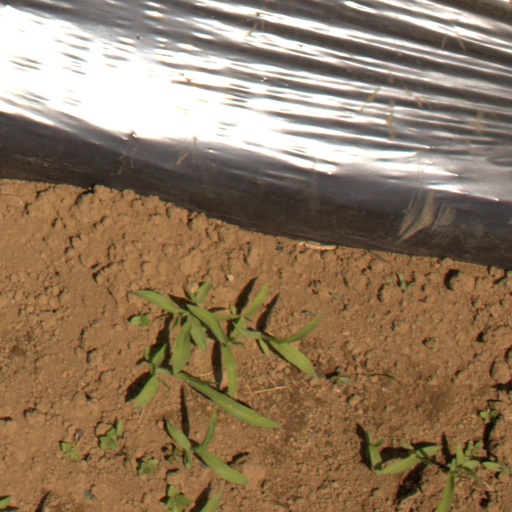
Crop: Jerusalem artichoke